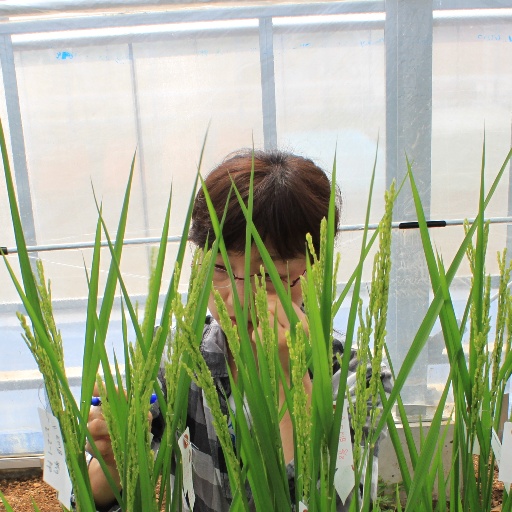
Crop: rice